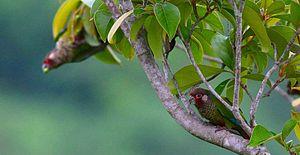
La Conure versicolore est une espèce d'oiseaux de la famille des Psittacidae.